Carl Albert Andersen

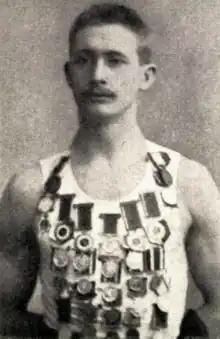
Andersen

Carl Albert Andersen (15 August 1876 in Østre Aker – 28 September 1951 in Oslo) was a Norwegian pole vaulter, high jumper, and gymnast who competed in the 1900 Summer Olympics, 1906 Intercalated Games and the 1908 Summer Olympics.